Market (economics)

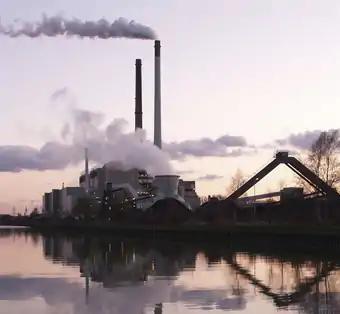
A coal power plant in Datteln—emissions trading or cap and trade is a market-based approach used to control pollution by providing economic incentives for achieving reductions in the emissions of pollutants

However, such approaches imply that the Anglo-American liberal market economies in fact operate in a matter close to the abstract notion of "the market". While Anglo-American countries have seen increasing introduction of neo-liberal forms of economic ordering, this has not led to simple convergence, but rather a variety of hybrid institutional orderings. Rather, a variety of new markets have emerged, such as for carbon trading or rights to pollute. In some cases, such as emerging markets for water in England and Wales, different forms of neoliberalism have been tried: moving from the state hydraulic model associated with concepts of universal provision and public service to market environmentalism associated with pricing of environmental externalities to reduce environmental degradation and efficient allocation of water resources. In this case liberalization has multiple meanings: